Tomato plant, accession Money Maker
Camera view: tilt-top (135 deg); turntable rotation: 30 degrees
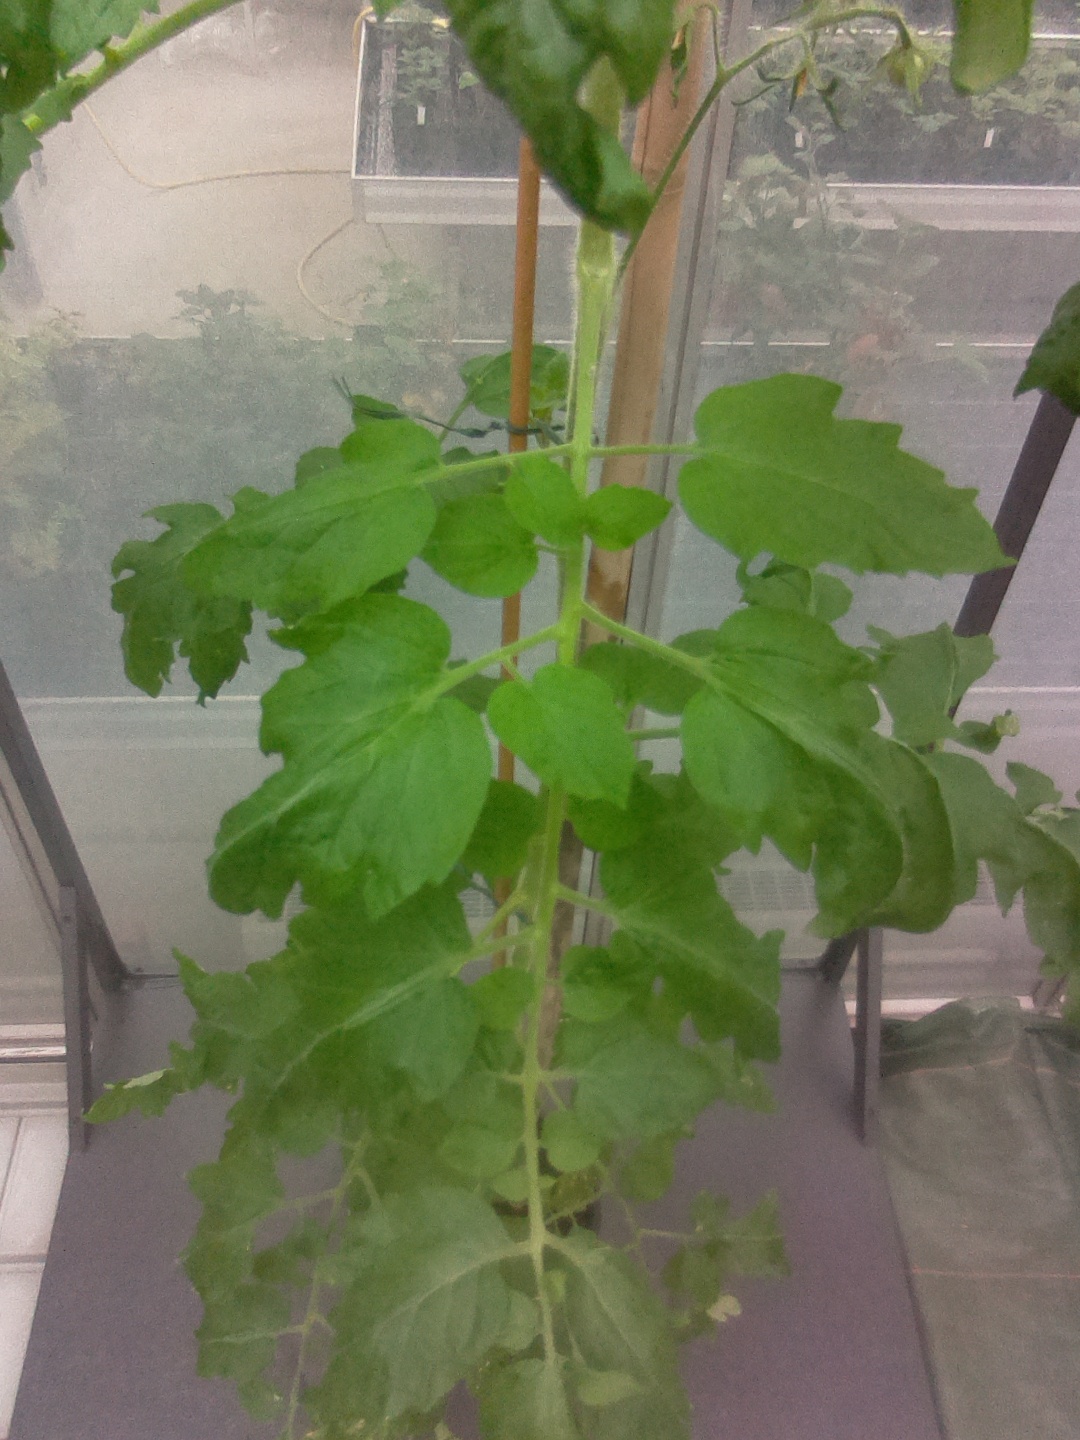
BBCH growth stage 70: Fruits at the main stem or branches visibles